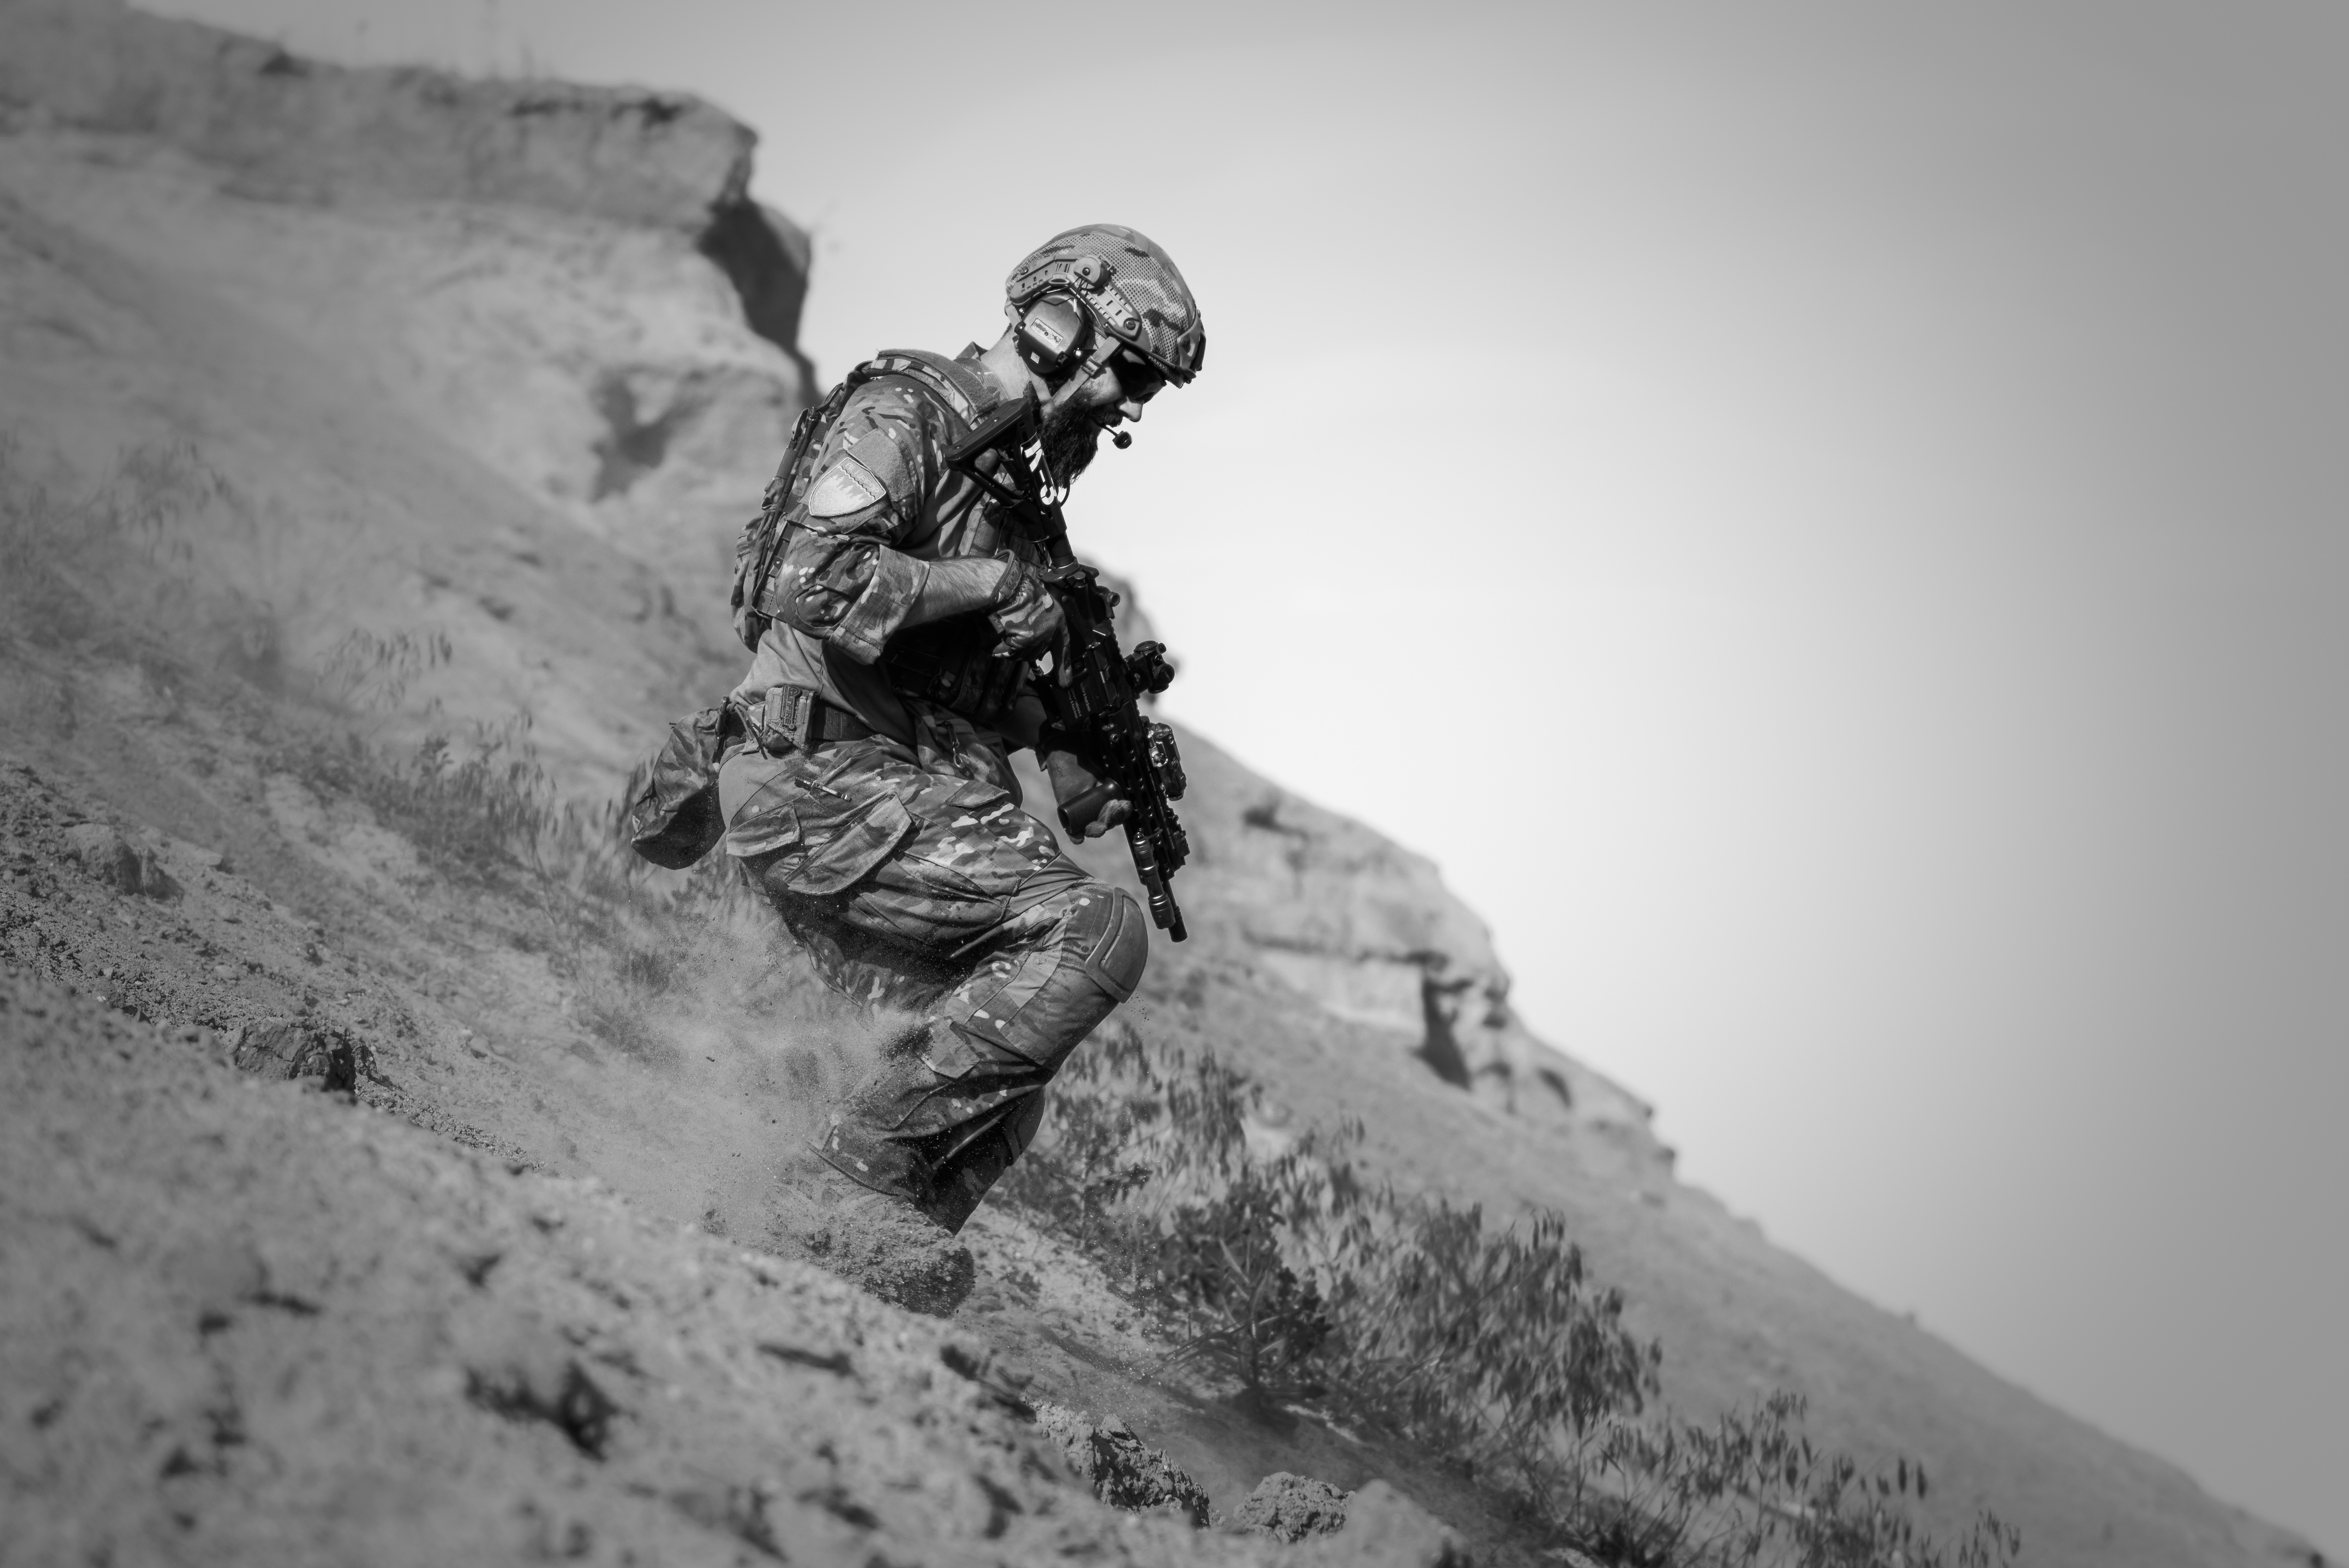
man, nature, outdoor, sand, person, mountain, snow, winter, black and white, group, people, white, sport, desert, adventure, backpack, smoke, young, soldier, action, freedom, monochrome, extreme, extreme sport, lifestyle, summit, activity, war, team, guns, active, gunshow, monochrome photography, adventure travel, asg